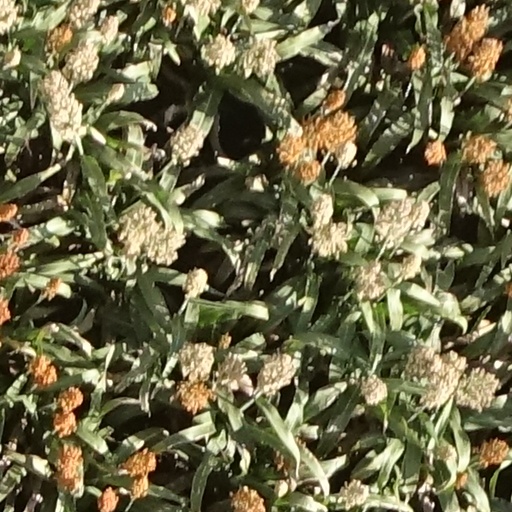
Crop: sorghum